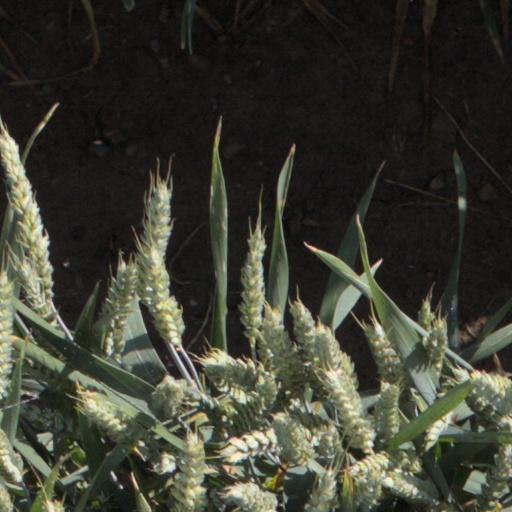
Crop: wheat